Extinction risk from climate change

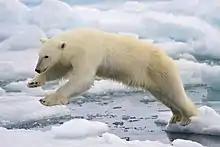
A polar bear

2016 research found that sex ratios for sea turtles in the Caribbean are being affected because of climate change. Environmental data were collected from the annual rainfall and tide temperatures over the course of 200 years and showed an increase in air temperature (mean of 31.0 degree Celsius). These data were used to relate the decline of the sex ratios of sea turtles in the North East Caribbean and climate change. The species of sea turtles include "Dermochelys coriacea, Chelonia myads", and "Eretmochelys imbricata." Extinction is a risk for these species as the sex ratio is being afflicted causing a higher female to male ratio. Projections estimate the declining rate of male "Chelonia myads" as 2.4% hatchlings being male by 2030 and 0.4% by 2090.